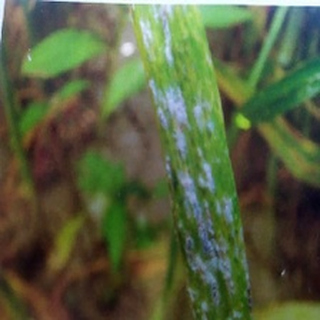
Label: wheat_mildew